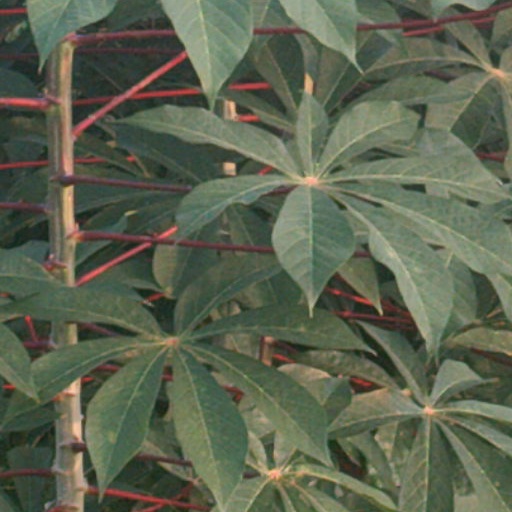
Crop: cassava